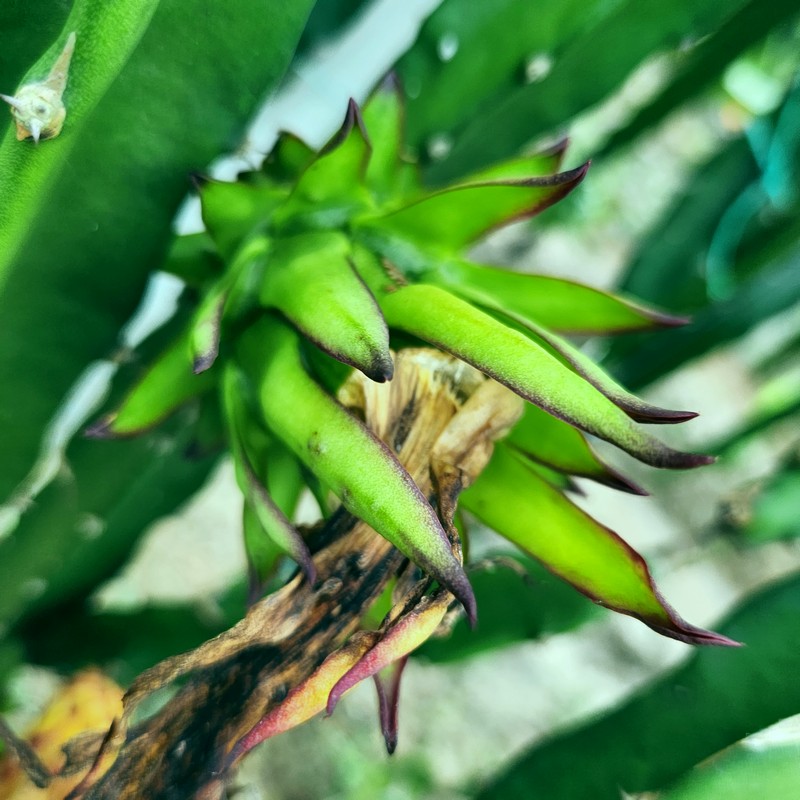
Label: Immature Dragon Fruit